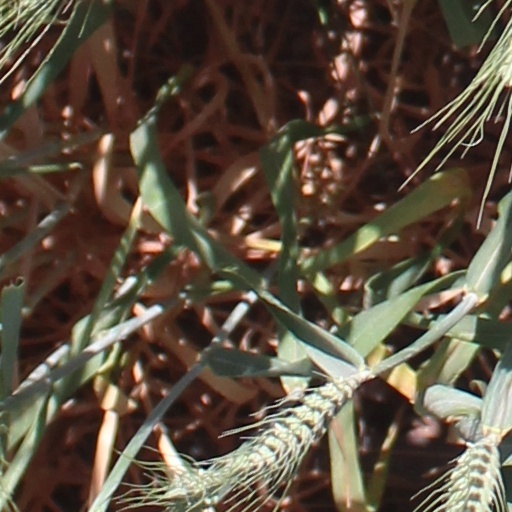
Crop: wheat